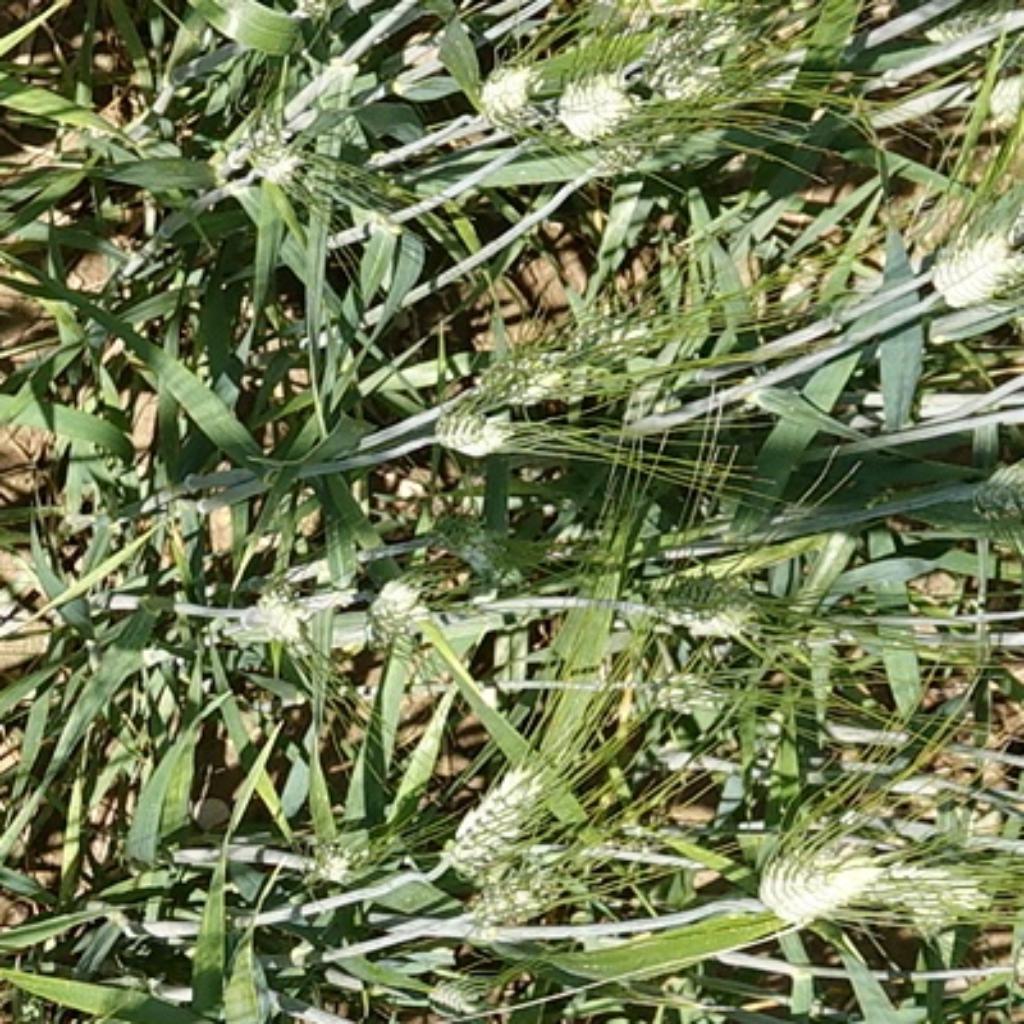
Country: France
Location: Gréoux
Wheat development stage: Filling